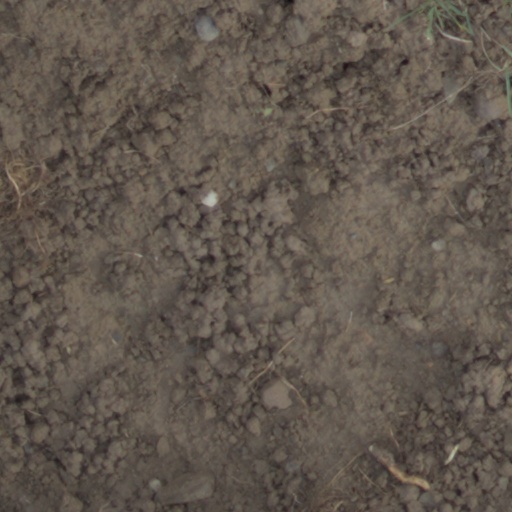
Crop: wheat